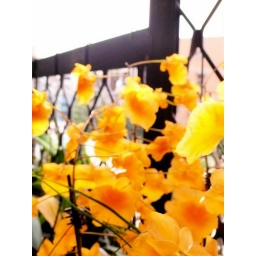
a flower garden in my home